List of cruisers of Austria-Hungary

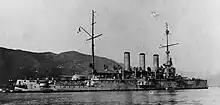
"Kaiser Karl VI" in 1917

The follow-on to "Kaiserin und Königin Maria Theresia" was based heavily on that ship, the primary improvements being significantly strengthened armor protection and a newer model of 24 cm gun, along with more powerful machinery that gave a knot and a half increase in speed.